Kenny Hotz's Triumph of the Will

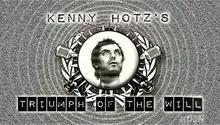

Kenny Hotz's Triumph of the Will is a Canadian reality comedy television series created, co-written, co-directed by, and starring Kenny Hotz. The series follows Hotz as he attempts to undertake a series of difficult challenges that are socially or morally questionable. It debuted on Action July 22, 2011, and ran for one season of six episodes.